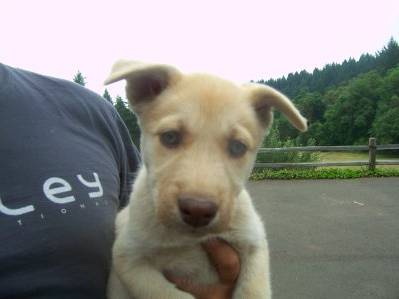
Label: dog